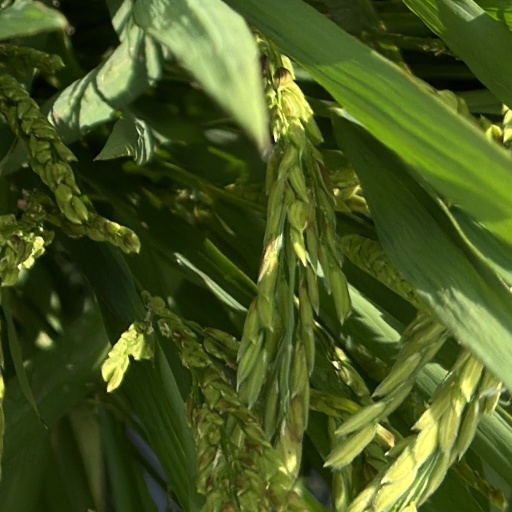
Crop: rice